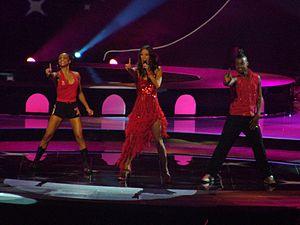
Xandee, nom de scène de Sandy Boets, née le 18 décembre 1978 à Tirlemont, est une chanteuse belge flamande.
La Belgique participe au Concours Eurovision de la chanson, depuis sa première édition, en 1956 et ne l'a remporté qu'une seule fois : en 1986.